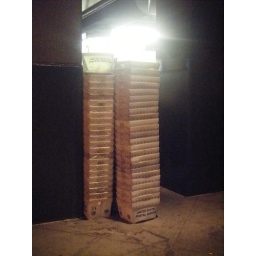
These postal boxes were stacked outside of a theater back entrance just off of Broadway in New York.